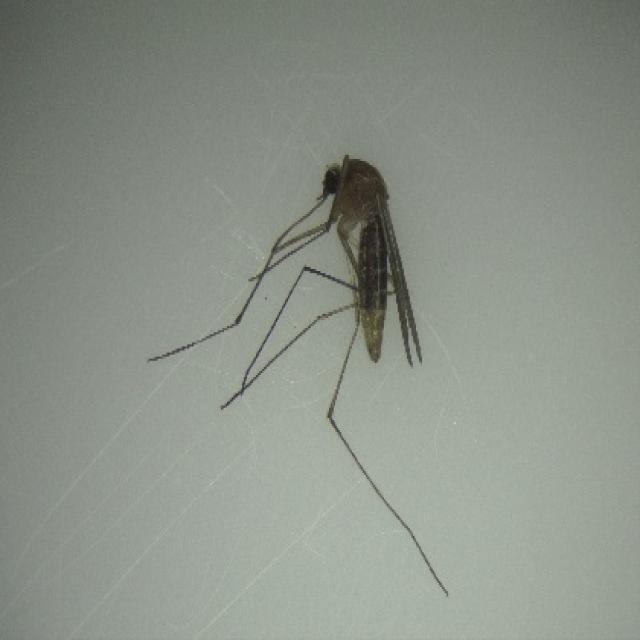
Species: culex_pipiens